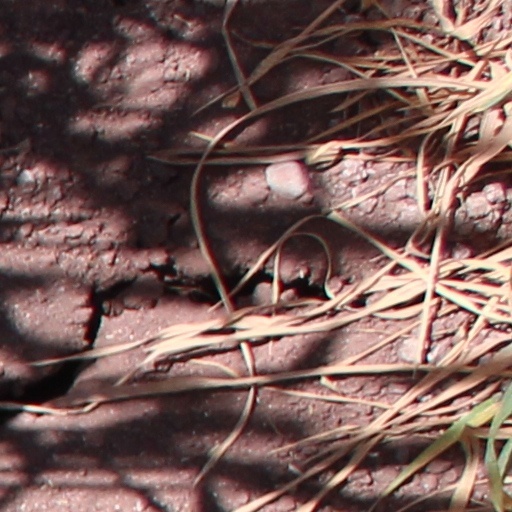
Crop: wheat